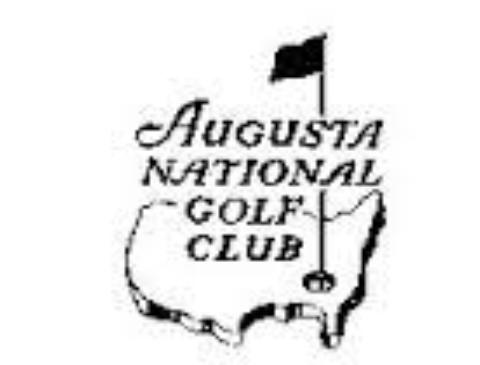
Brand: Augusta
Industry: Others